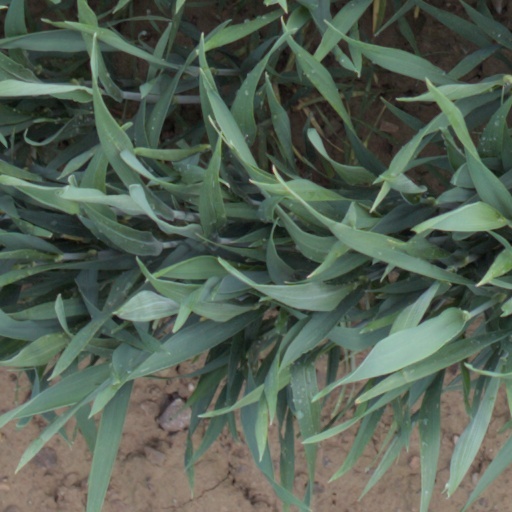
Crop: wheat